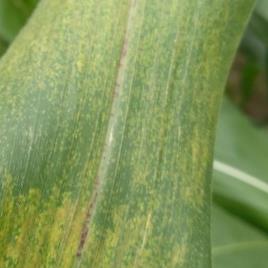
Crop: Maize
Condition: rust-d